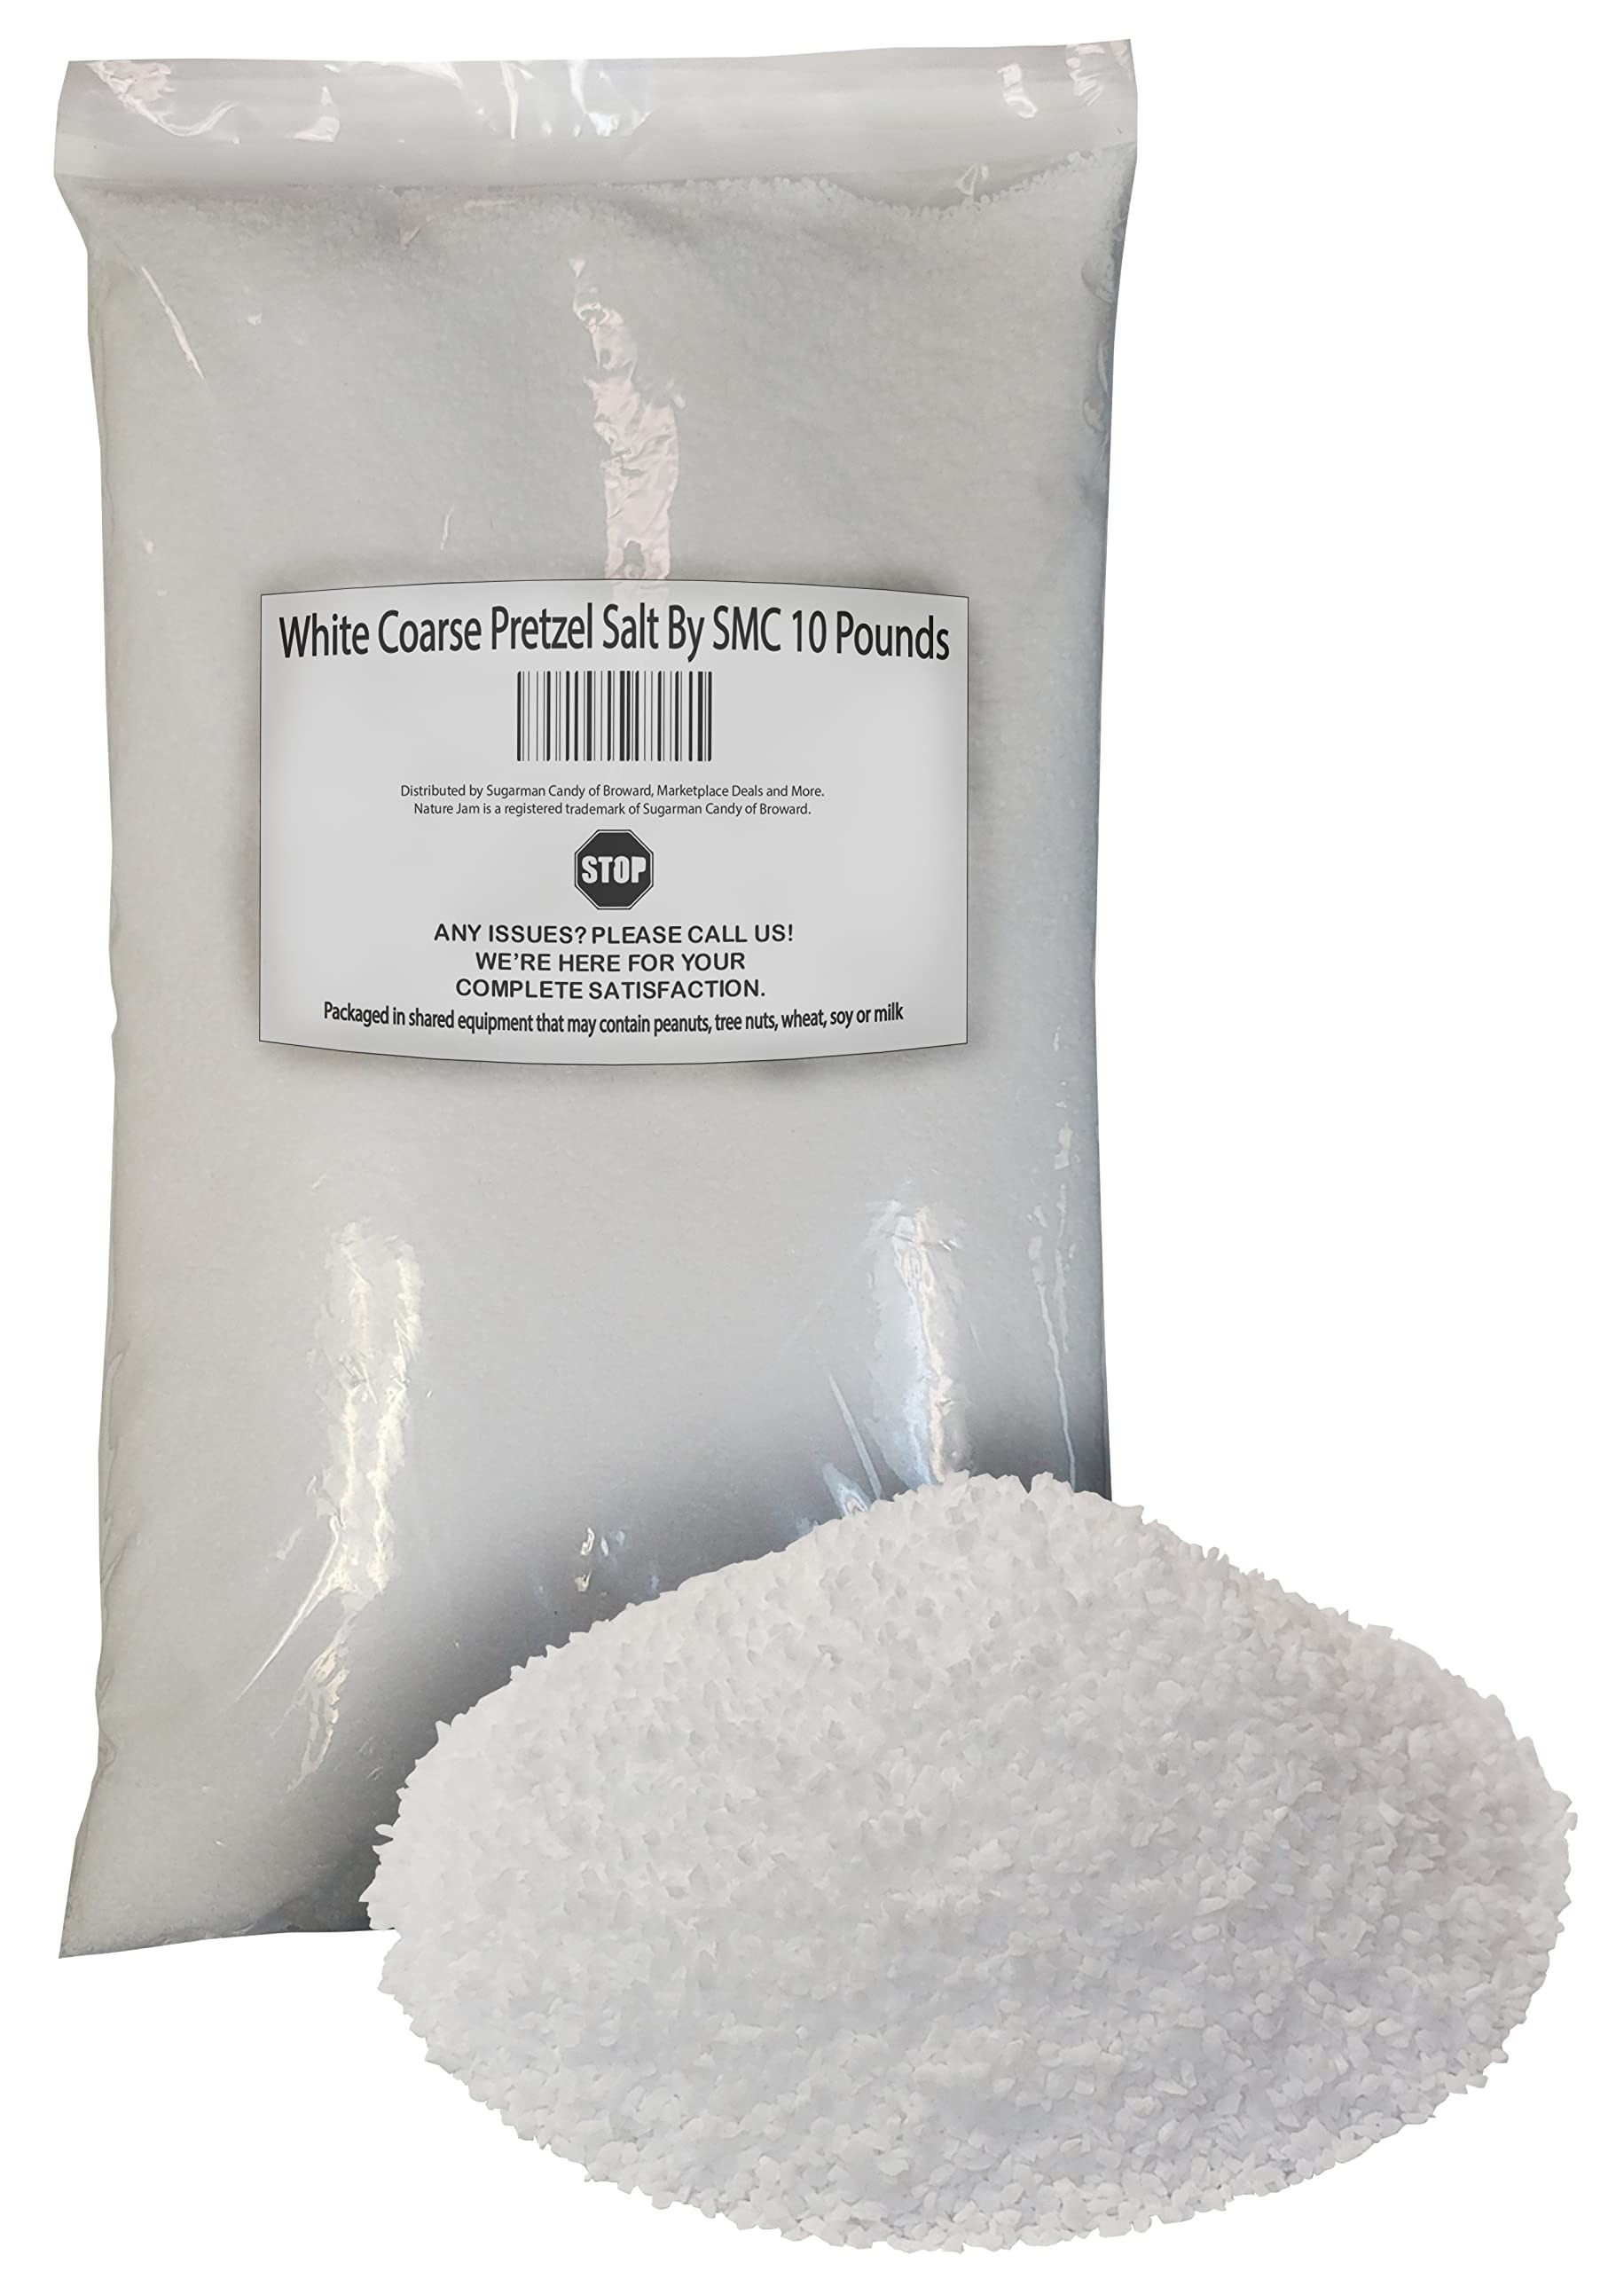
Item Name: White Coarse Pretzel Salt By SMC 10 Pounds M Size - Larger than Usual-Uniodized
Bullet Point 1: Bag is Heat Sealed to Maintain Freshness
Bullet Point 2: 10 LB - Great Bag To Start Out With And Test if Youre a Restaurant or Bakery
Bullet Point 3: Crisp and bright white in color, pretzel M salt sticks to the pretzels after baking
Bullet Point 4: This bulk supply is great for stadiums, concession stands, amusement parks, carnivals, and other areas of high volume soft pretzel sales
Bullet Point 5: Best Quality Coarse Salt: Experience the superior quality of Naturejam’s white coarse pretzel salt, perfect for adding a crunchy texture to your baked goods. This pretzel salt for soft pretzels is carefully processed to ensure reliable grain size and purity, making it an essential ingredient for all bakers.
Bullet Point 6: Flavor Enhancer: Elevate the taste of your baked goods with this crystal salt, bringing out the best in every bite. The unique crystal structure of our baking salt helps to boost flavors, making each bite more delicious and satisfying so that everyone can appreciate the tasty flavor.
Bullet Point 7: Perfect for Pretzels: This white salt is particularly crafted to boost the flavor and appearance of your homemade or commercial pretzels. The rough texture sticks well to pretzel surfaces, providing that classic, savory flavor to every bite, making your soft pretzel attractively delicious.
Bullet Point 8: Larger Grain Size: Our pretzel salt features larger grains, providing a satisfying crunch and a visually appealing finish. The larger crystals stand out beautifully on baked goods, offering both an appealing look and a unique texture that regular salt can't match.
Bullet Point 9: Versatile Use: Ideal not only for pretzels but also for bagels, breadsticks, and other baked goods, offering a versatile addition to your kitchen. Sprinkle it on soft pretzel bites, bagel tops, or even savory pastries to add a perfect touch of salty crunch.
Bullet Point 10: Bulk Packaging: Comes in a convenient 10-pound package, making sure you have plenty of soft pretzel salt for all your baking needs. Whether you're a home baker or running a commercial kitchen, this bulk pack provides great value and convenience.
Product Description: Upgrade your baking game with Naturejam’s White Coarse Pretzel Salt! This 10-pound pack of salt will give your pretzels a delicious crunch. The coarse texture adds flavor and a satisfying bite. Unlike regular table salt, this salt doesn’t dissolve quickly, so your pretzels stay perfectly seasoned from the first bite to the last. Its larger grains make your baked goods look and taste professional. Perfect for bakers and snack lovers, this salt is easy to use as you just sprinkle it over your pretzels before baking and enjoy a tasty, well-seasoned snack. With 10 pounds of salt, you’ll have plenty for all your baking needs. Try this high-quality coarse salt and make your pretzels better than ever!
Value: 160.0
Unit: Ounce

Price: 26.99